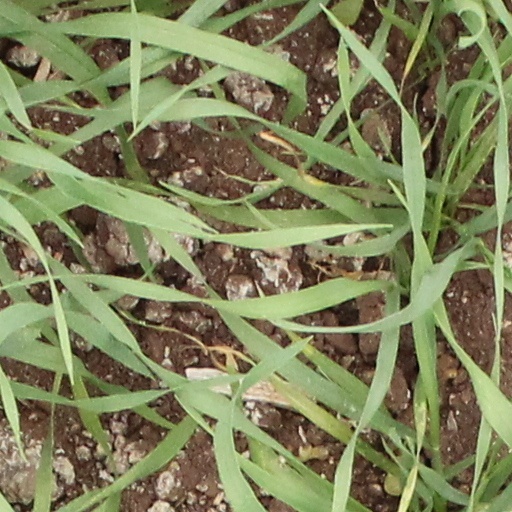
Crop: wheat